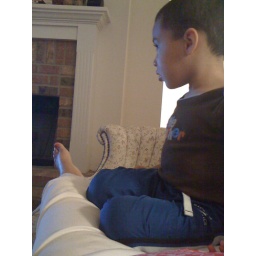
Day 1179 - The best seat in the house